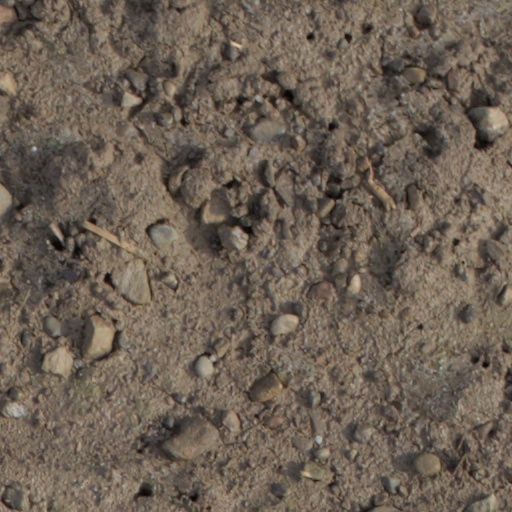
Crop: wheat